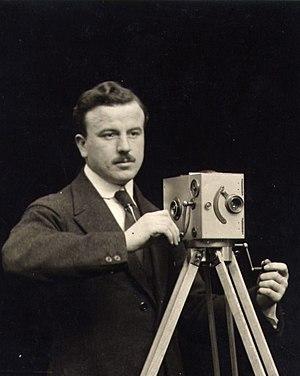
Attilio Prevost est un photojournaliste, un ingénieur et entrepreneur italien. Pionnier du cinéma italien, photographe et cameraman, est connu pour être l' un des premiers photographe de guerre de l' Armée royale dans la Première Guerre mondiale.